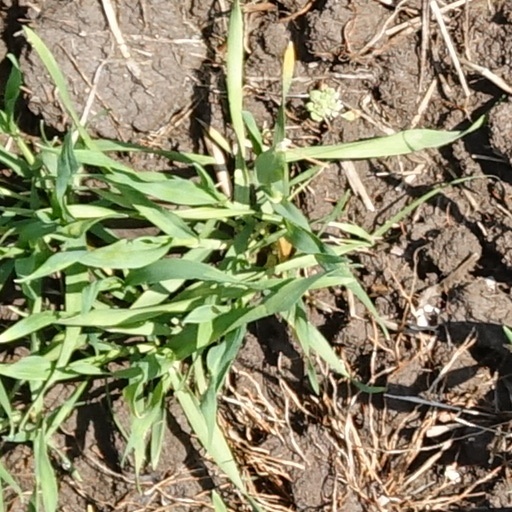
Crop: wheat